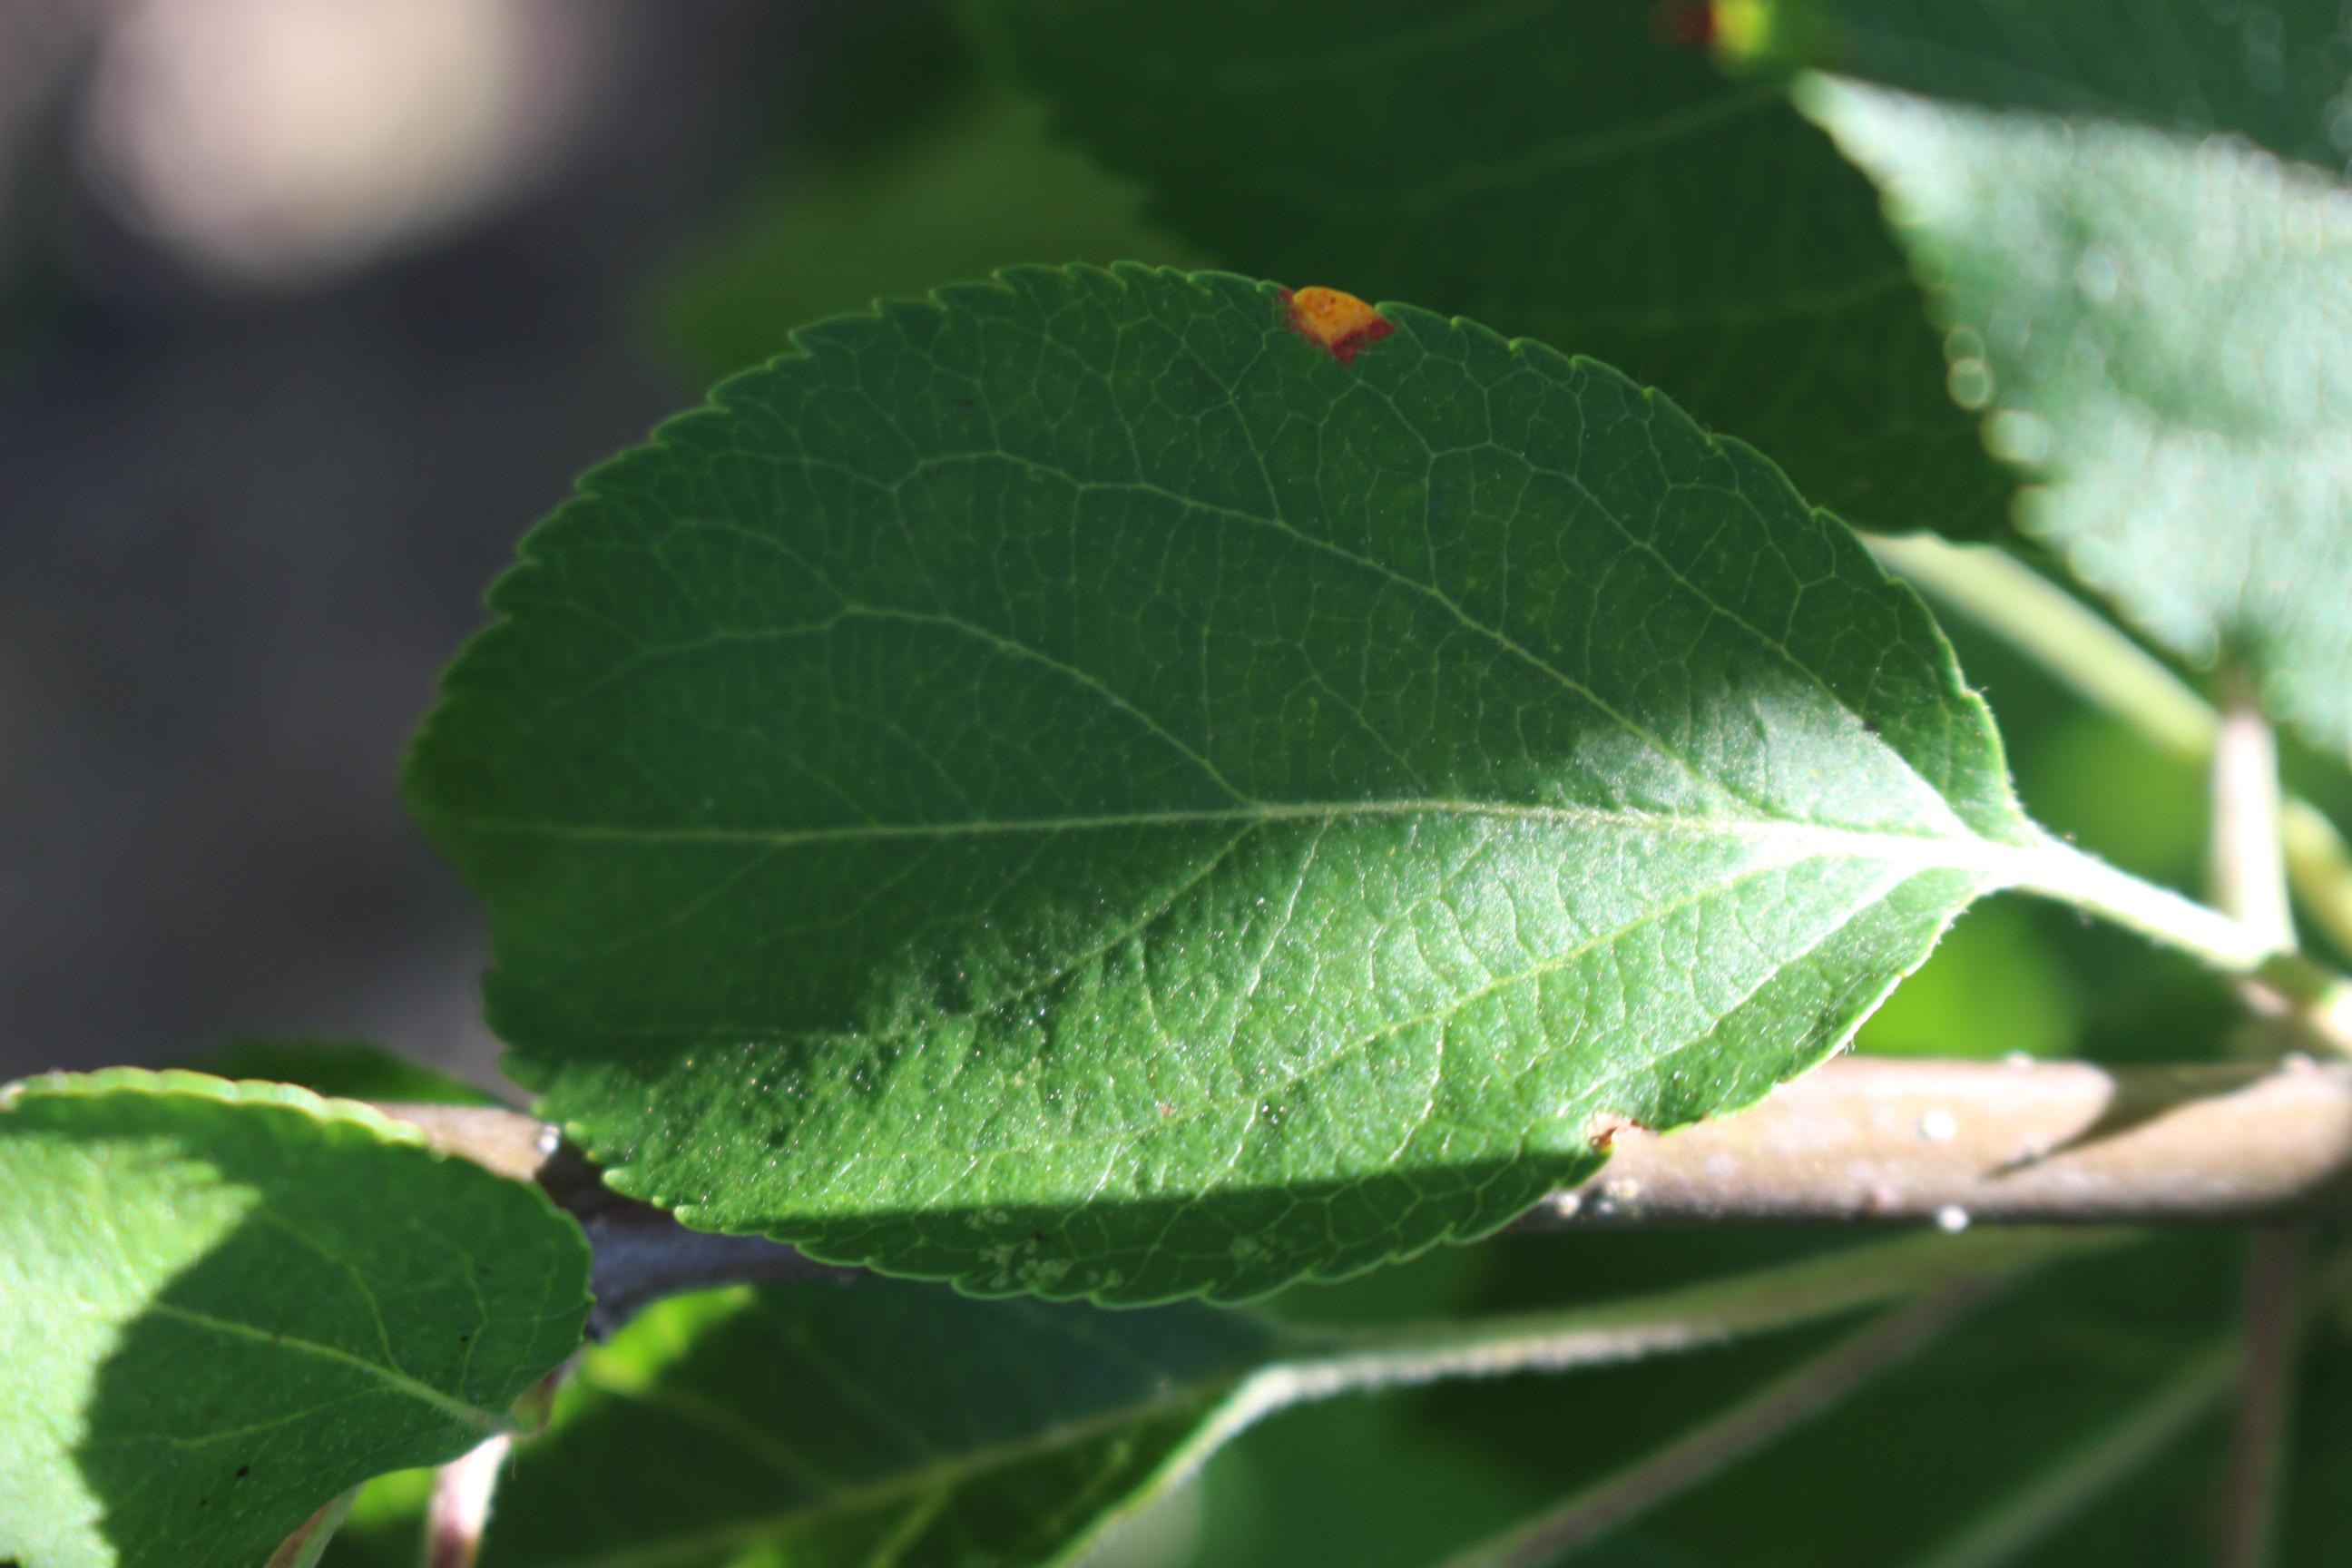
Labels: rust